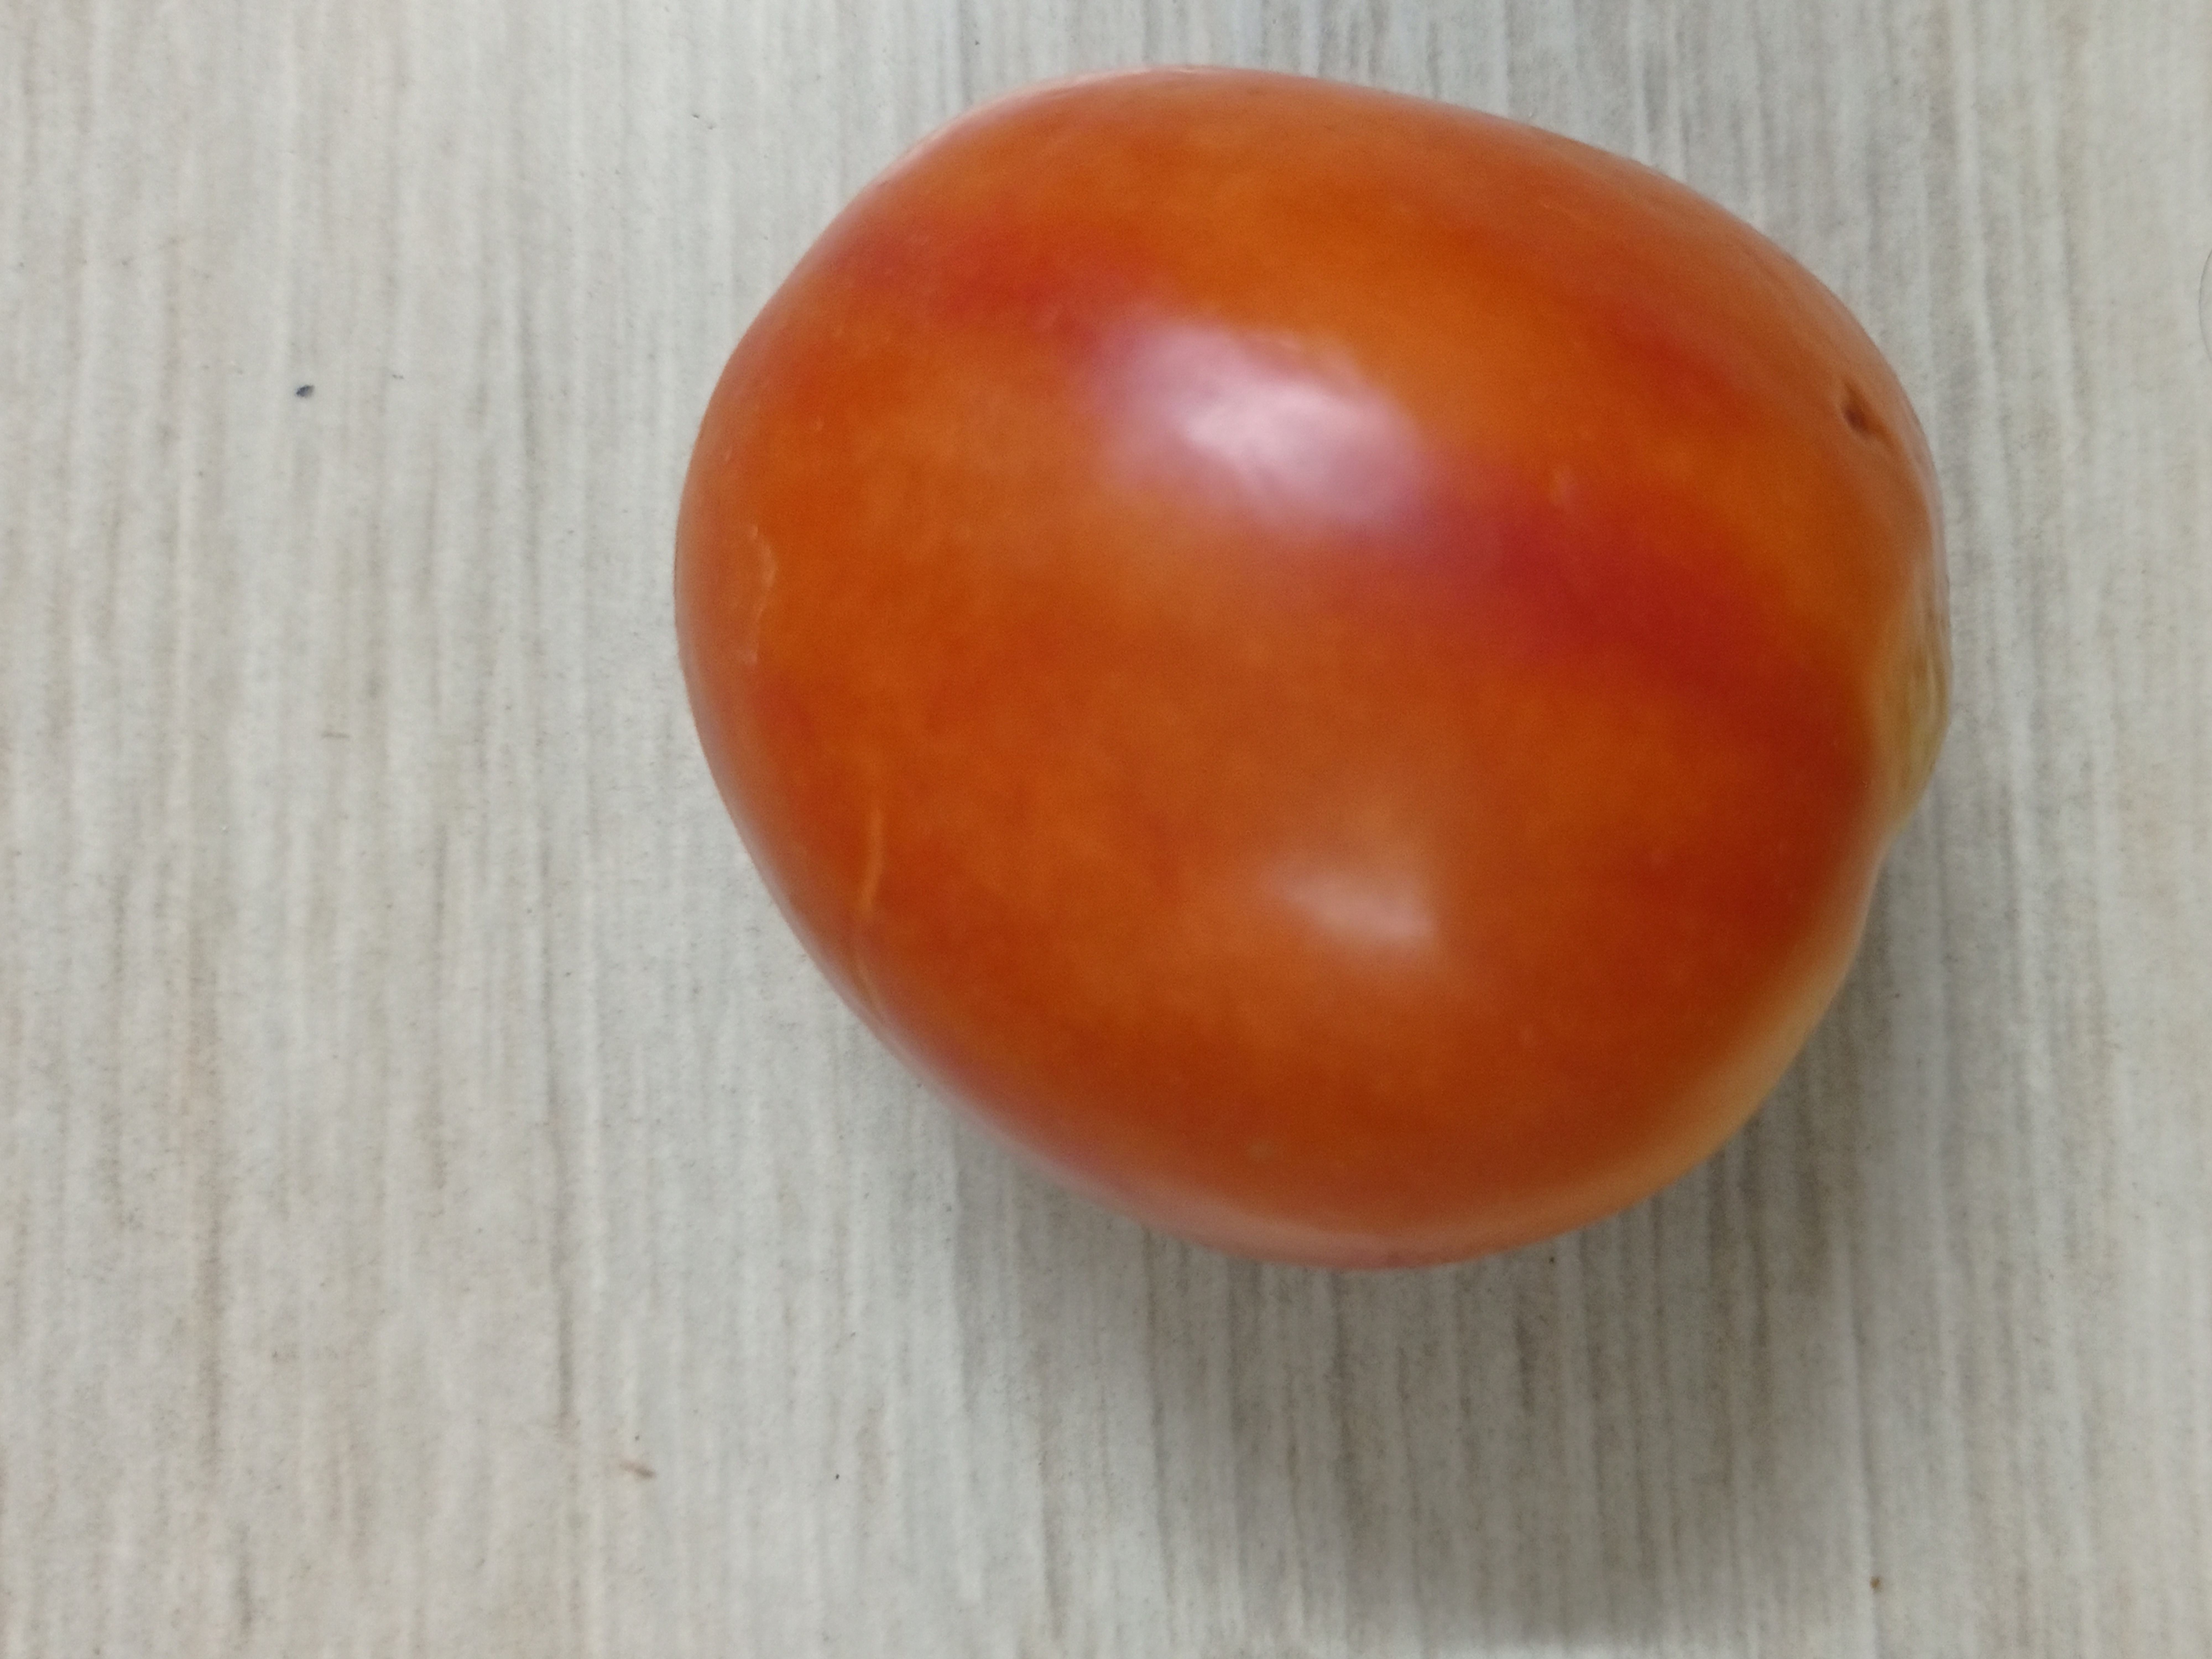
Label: Fresh